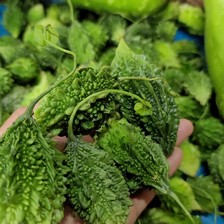
Label: others